Super Mario Sunshine

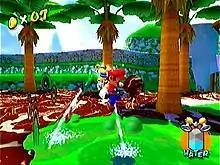

In this game, Mario is joined by a robotic backpack named F.L.U.D.D. (Flash Liquidizer Ultra Dousing Device), which uses the power of water to clean goop and help Mario reach new places. Mario starts with two default nozzles for F.L.U.D.D., Squirt and Hover, which he can switch between. The Squirt nozzle lets Mario spray a stream of water, which he can use to clean sludge, attack enemies, and activate certain mechanisms. The Hover nozzle lets Mario hover in the air for a short period of time, allowing him to cross large gaps while simultaneously spraying things directly below him. As the game progresses, Mario unlocks two additional nozzles for F.L.U.D.D. which can be substituted with the Hover nozzle: the Rocket nozzle, which shoots Mario high up into the air; and the Turbo nozzle, which moves Mario at high speeds, allowing him to run across water and break into certain areas. Each of F.L.U.D.D.'s nozzles use water from its reserves, which can be refilled via water sources such as rivers or fountains. There are also various secret courses where F.L.U.D.D. is taken away from Mario, forcing him to rely on his natural platforming abilities. Unlike "Super Mario 64", Mario cannot long jump; he can instead perform a spin jump by twirling the analog stick and jumping, allowing him to jump higher and farther. Mario can also perform dives at any time, giving him the ability to slide quickly across wet surfaces.